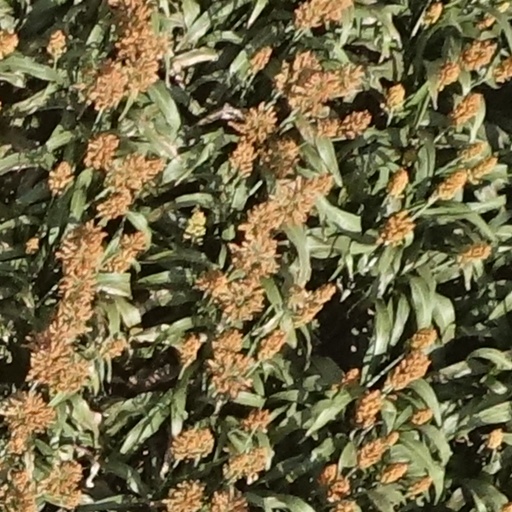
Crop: sorghum